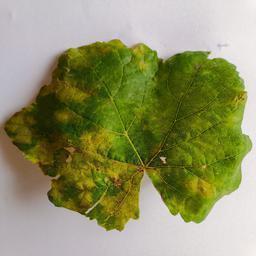
Label: Downy Mildew